Wojciech Ruszkowski

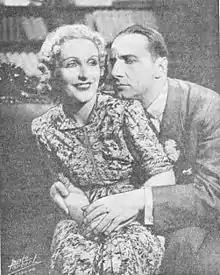
Wojciech Ruszkowski with Kazimiera Skalska

Wojciech Roman Ruszkowski (29 May 1897 – 29 December 1976) was a Polish film actor. He appeared in ten films between 1933 and 1967.